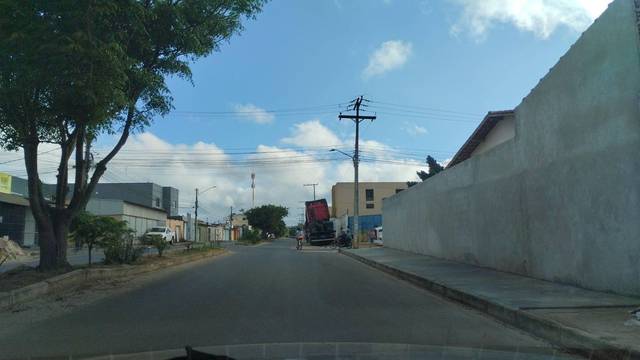
Region: Brazil
Coordinates: -14.881, -40.86